Swiss chocolate

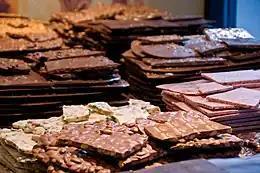
A variety of chocolate bark sold in a Zurich store

Swiss chocolate is chocolate produced in Switzerland. Switzerland's chocolates have earned an international reputation for high quality with many famous international chocolate brands.